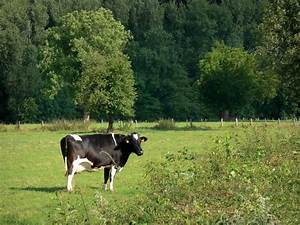
Label: cow